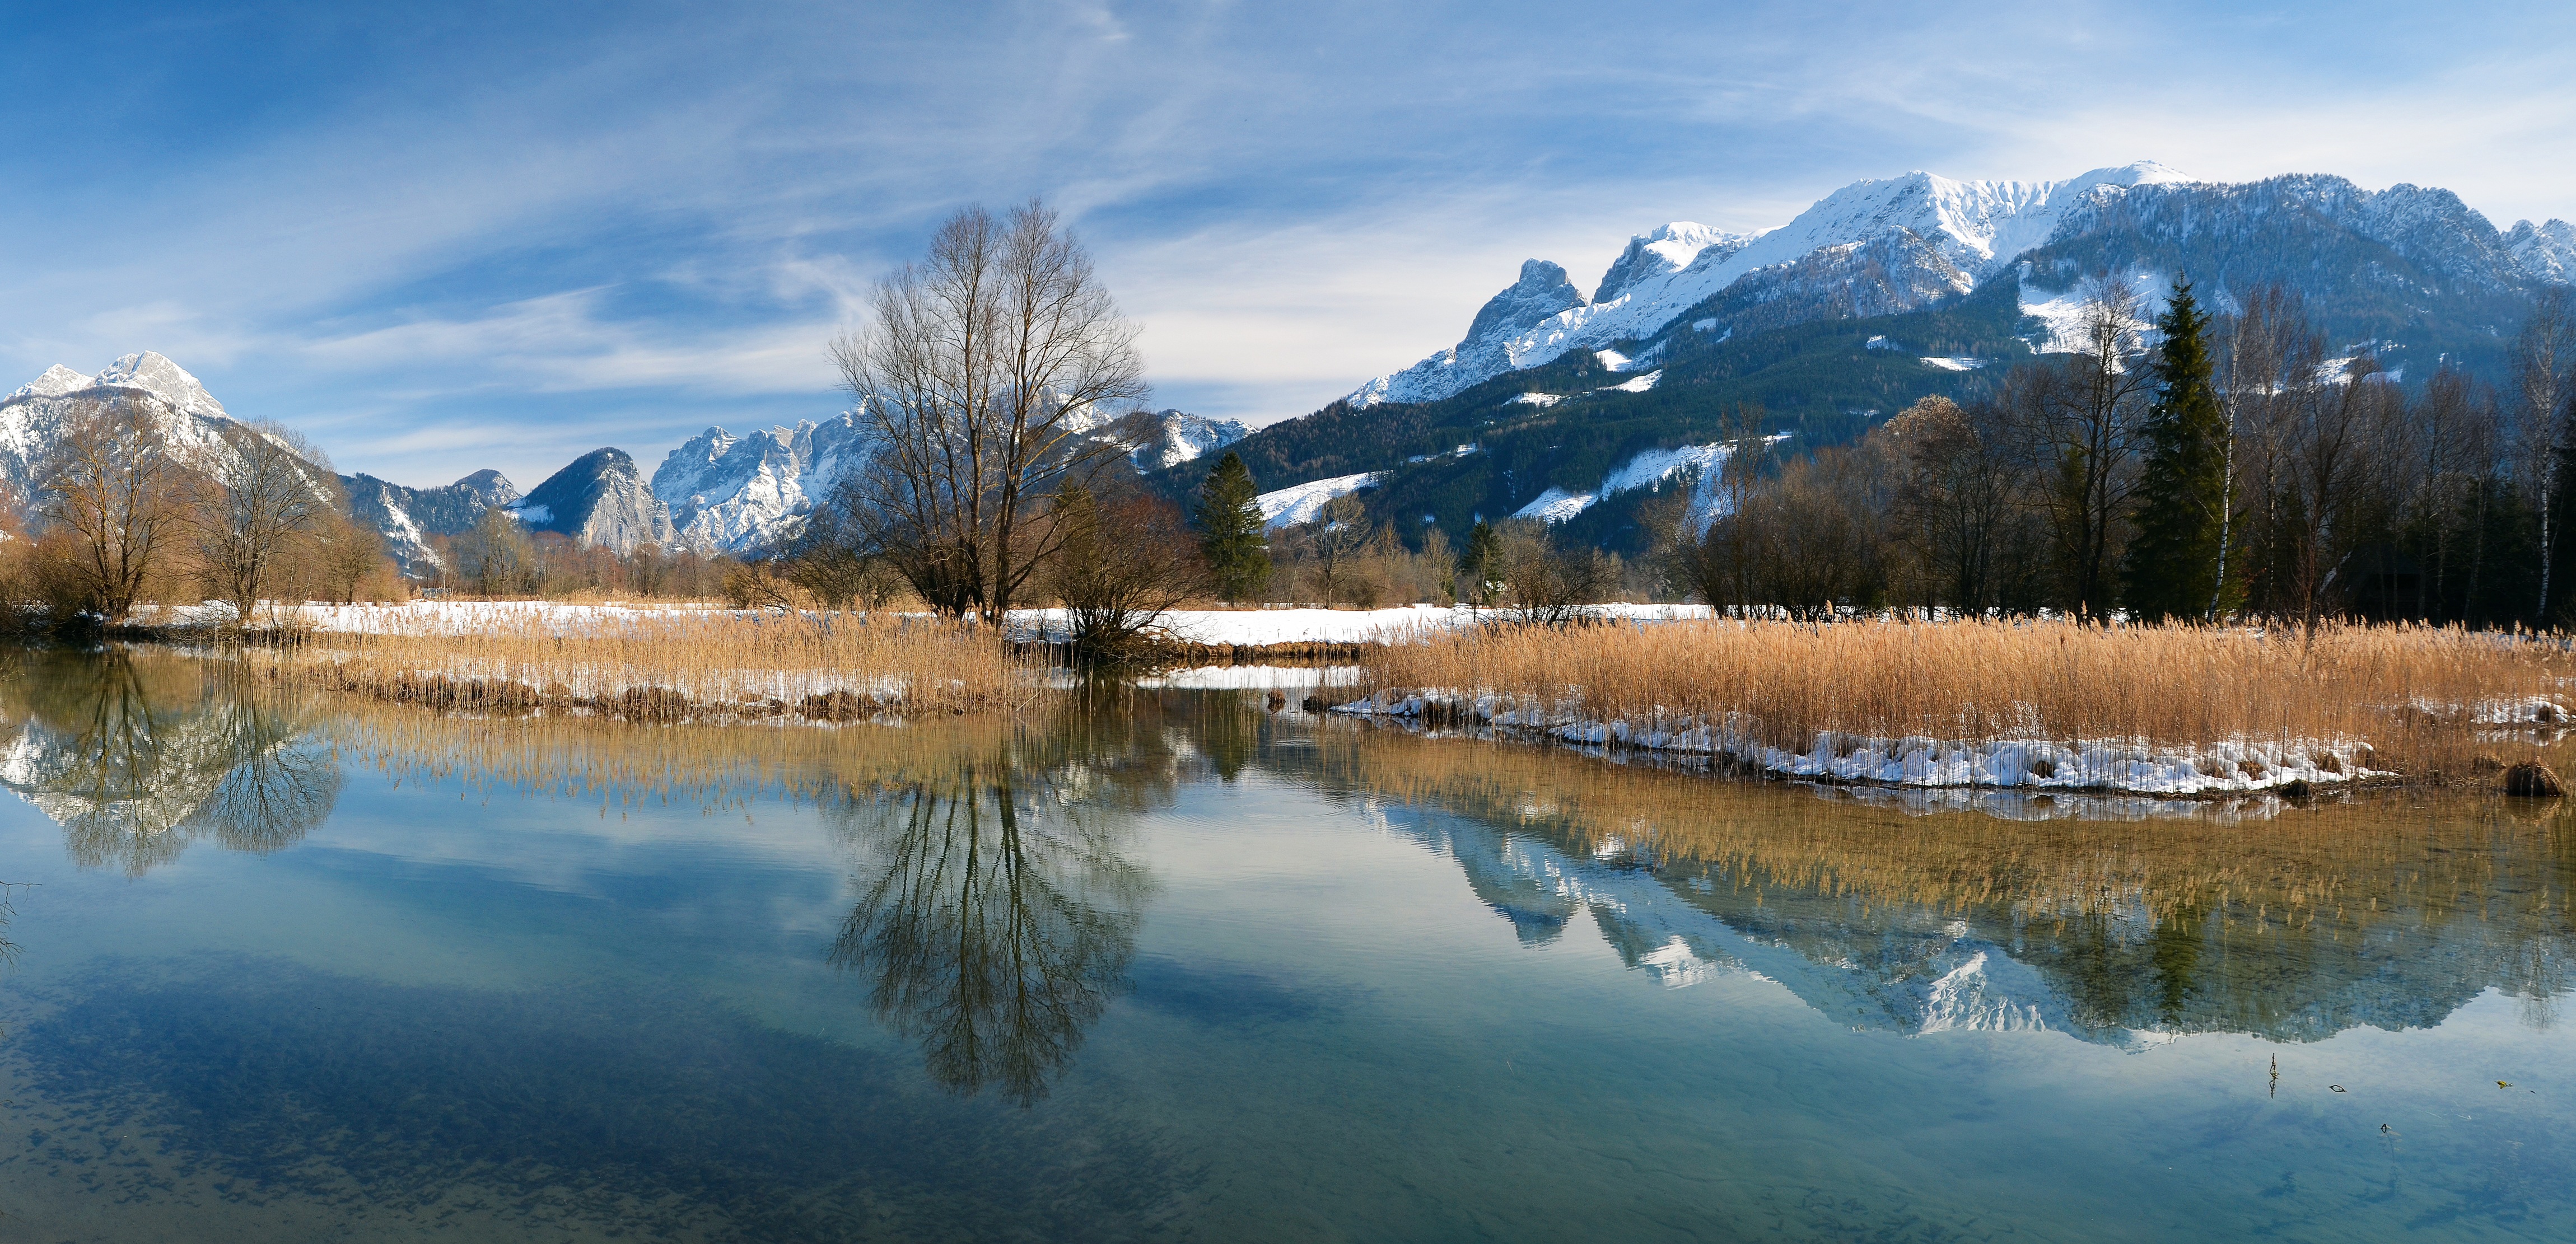
landscape, tree, water, nature, wilderness, mountain, snow, winter, cloud, morning, lake, frost, river, mountain range, pond, reflection, autumn, alpine, reservoir, season, austria, mountains, bergsee, loch, styria, mirror image, atmospheric phenomenon, mountainous landforms